Gaius Marius

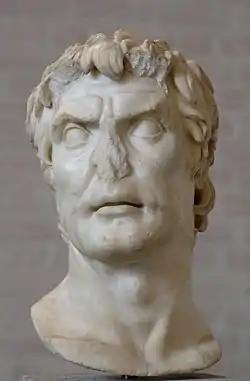
Possible portrait bust of Lucius Cornelius Sulla, Marius's former legate and the general he would fight with for control of the Mithridatic War

During the year of Marius's sixth consulship (100 BC), Lucius Appuleius Saturninus was tribune of the plebs for the second time and advocated reforms like those earlier put forth by the Gracchi. Saturninus, after assassinating one of his political opponents to the tribunate, pushed for bills that would drive Marius's former commanding officer Metellus Numidicus into exile, lower the price of wheat distributed by the state, and give colonial lands to the veterans of Marius's recent war. Saturninus's bill gave lands to all veterans of the Cimbric wars, including those of Italian allies, which was resented by some of the "plebs urbana".